John the Baptist

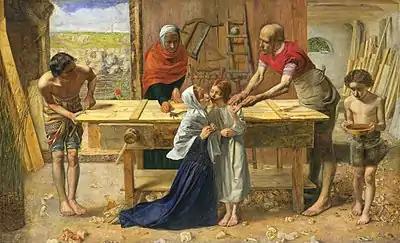
St John (right) in "Christ in the House of His Parents" by John Everett Millais, 1849–50

John the Baptist's right hand is allegedly preserved in the Armenian Apostolic Church of St. John at Chinsurah, West Bengal, in India, where each year on "Chinsurah Day" in January it blesses the Armenian Christians of Calcutta.